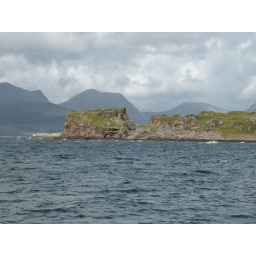
This castle ruin is also known by Tokavaig It is situated along the coast of the Isle of Skye